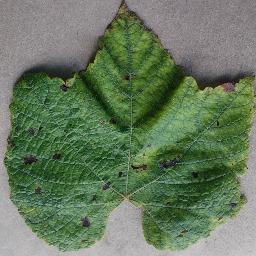
Label: Grape___Leaf_blight_(Isariopsis_Leaf_Spot)